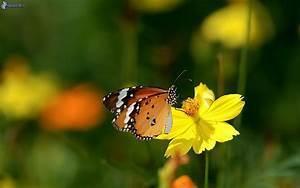
butterfly